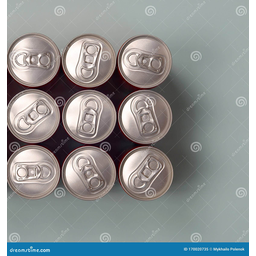
Label: metal